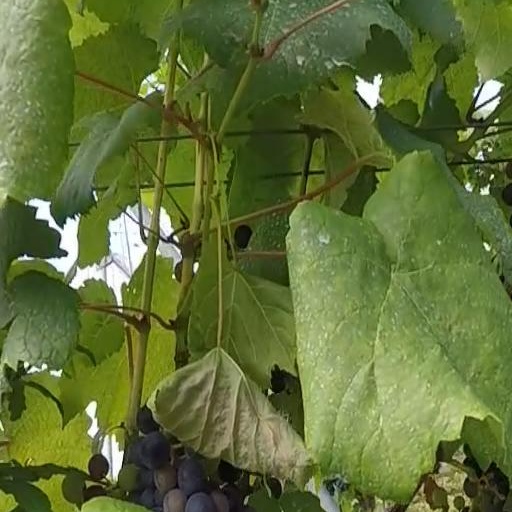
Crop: grape